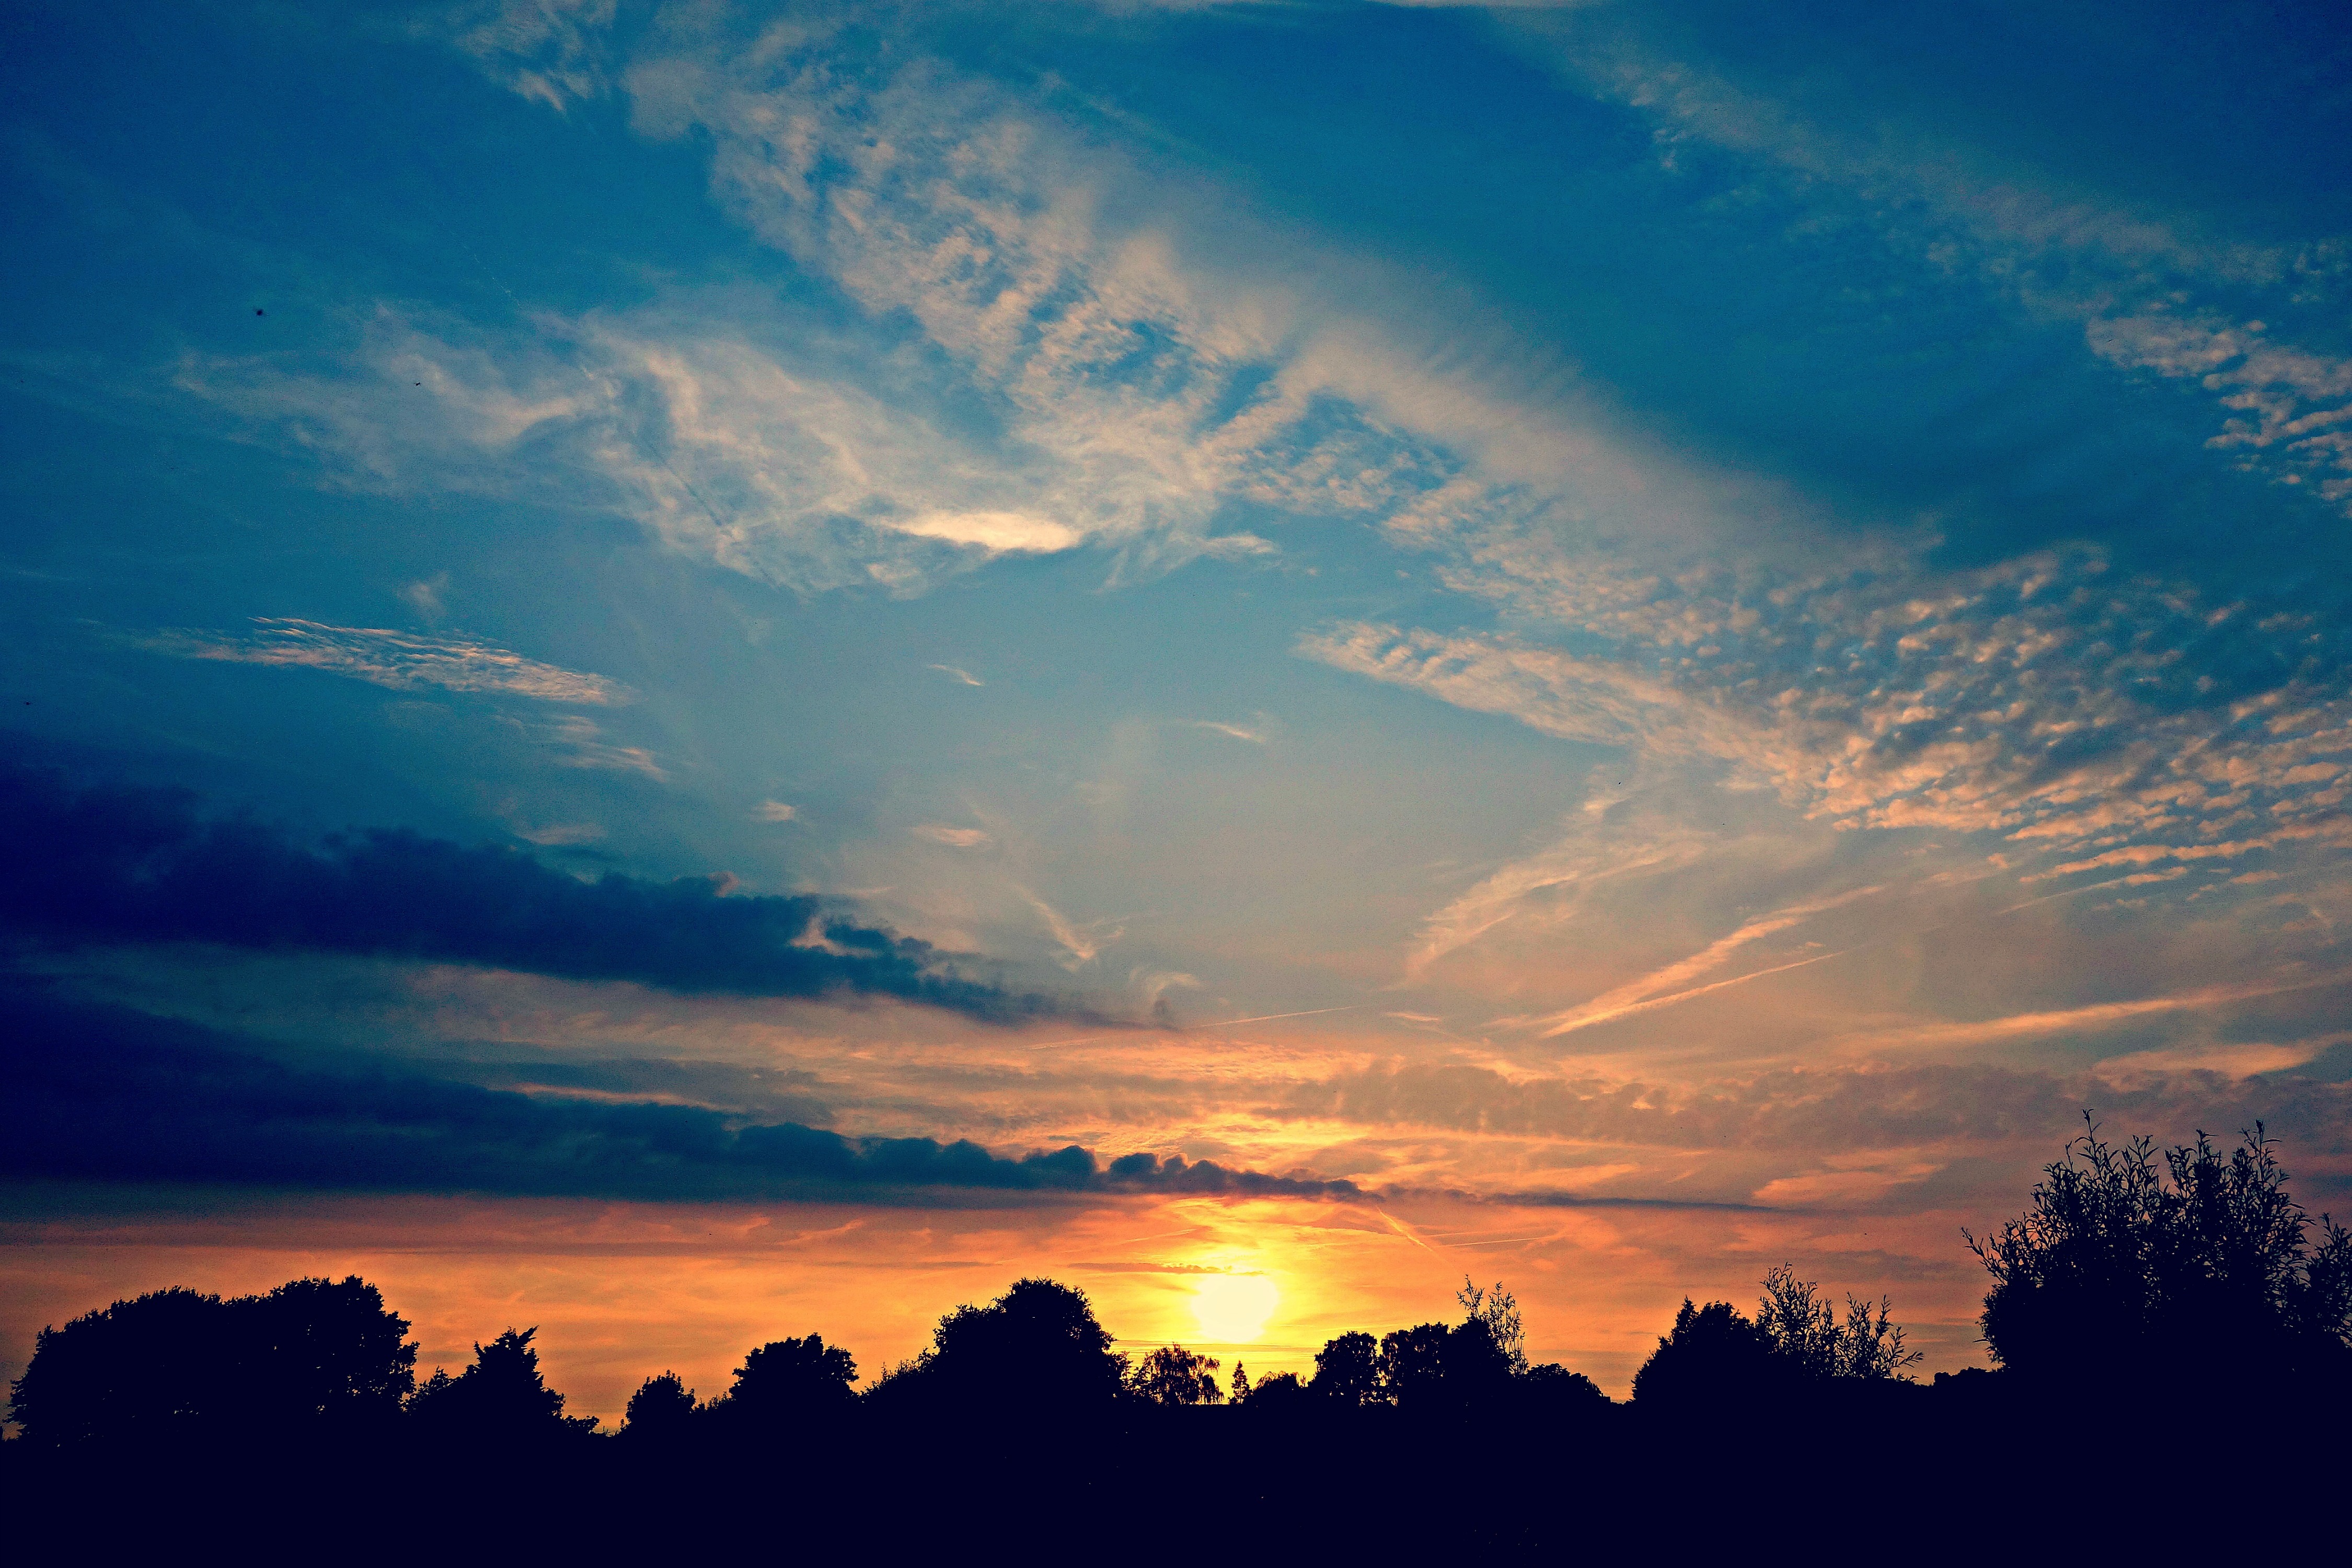
horizon, cloud, sky, sunrise, sunset, skyline, sunlight, morning, dawn, atmosphere, dusk, evening, cumulus, clouds, afterglow, evening sky, meteorological phenomenon, atmospheric phenomenon, red sky at morning